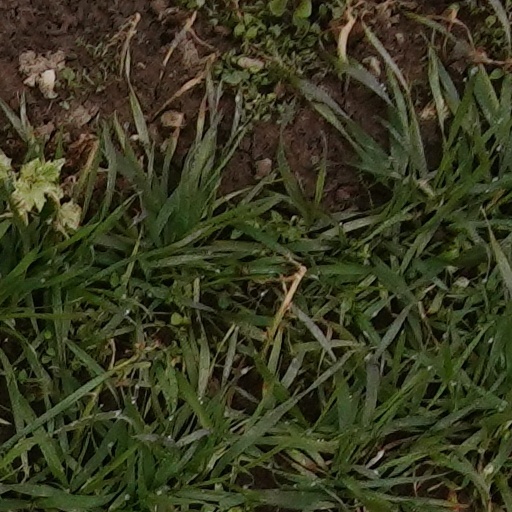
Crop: wheat